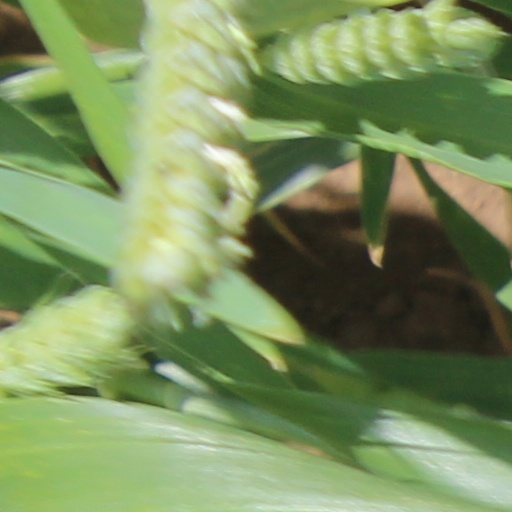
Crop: wheat